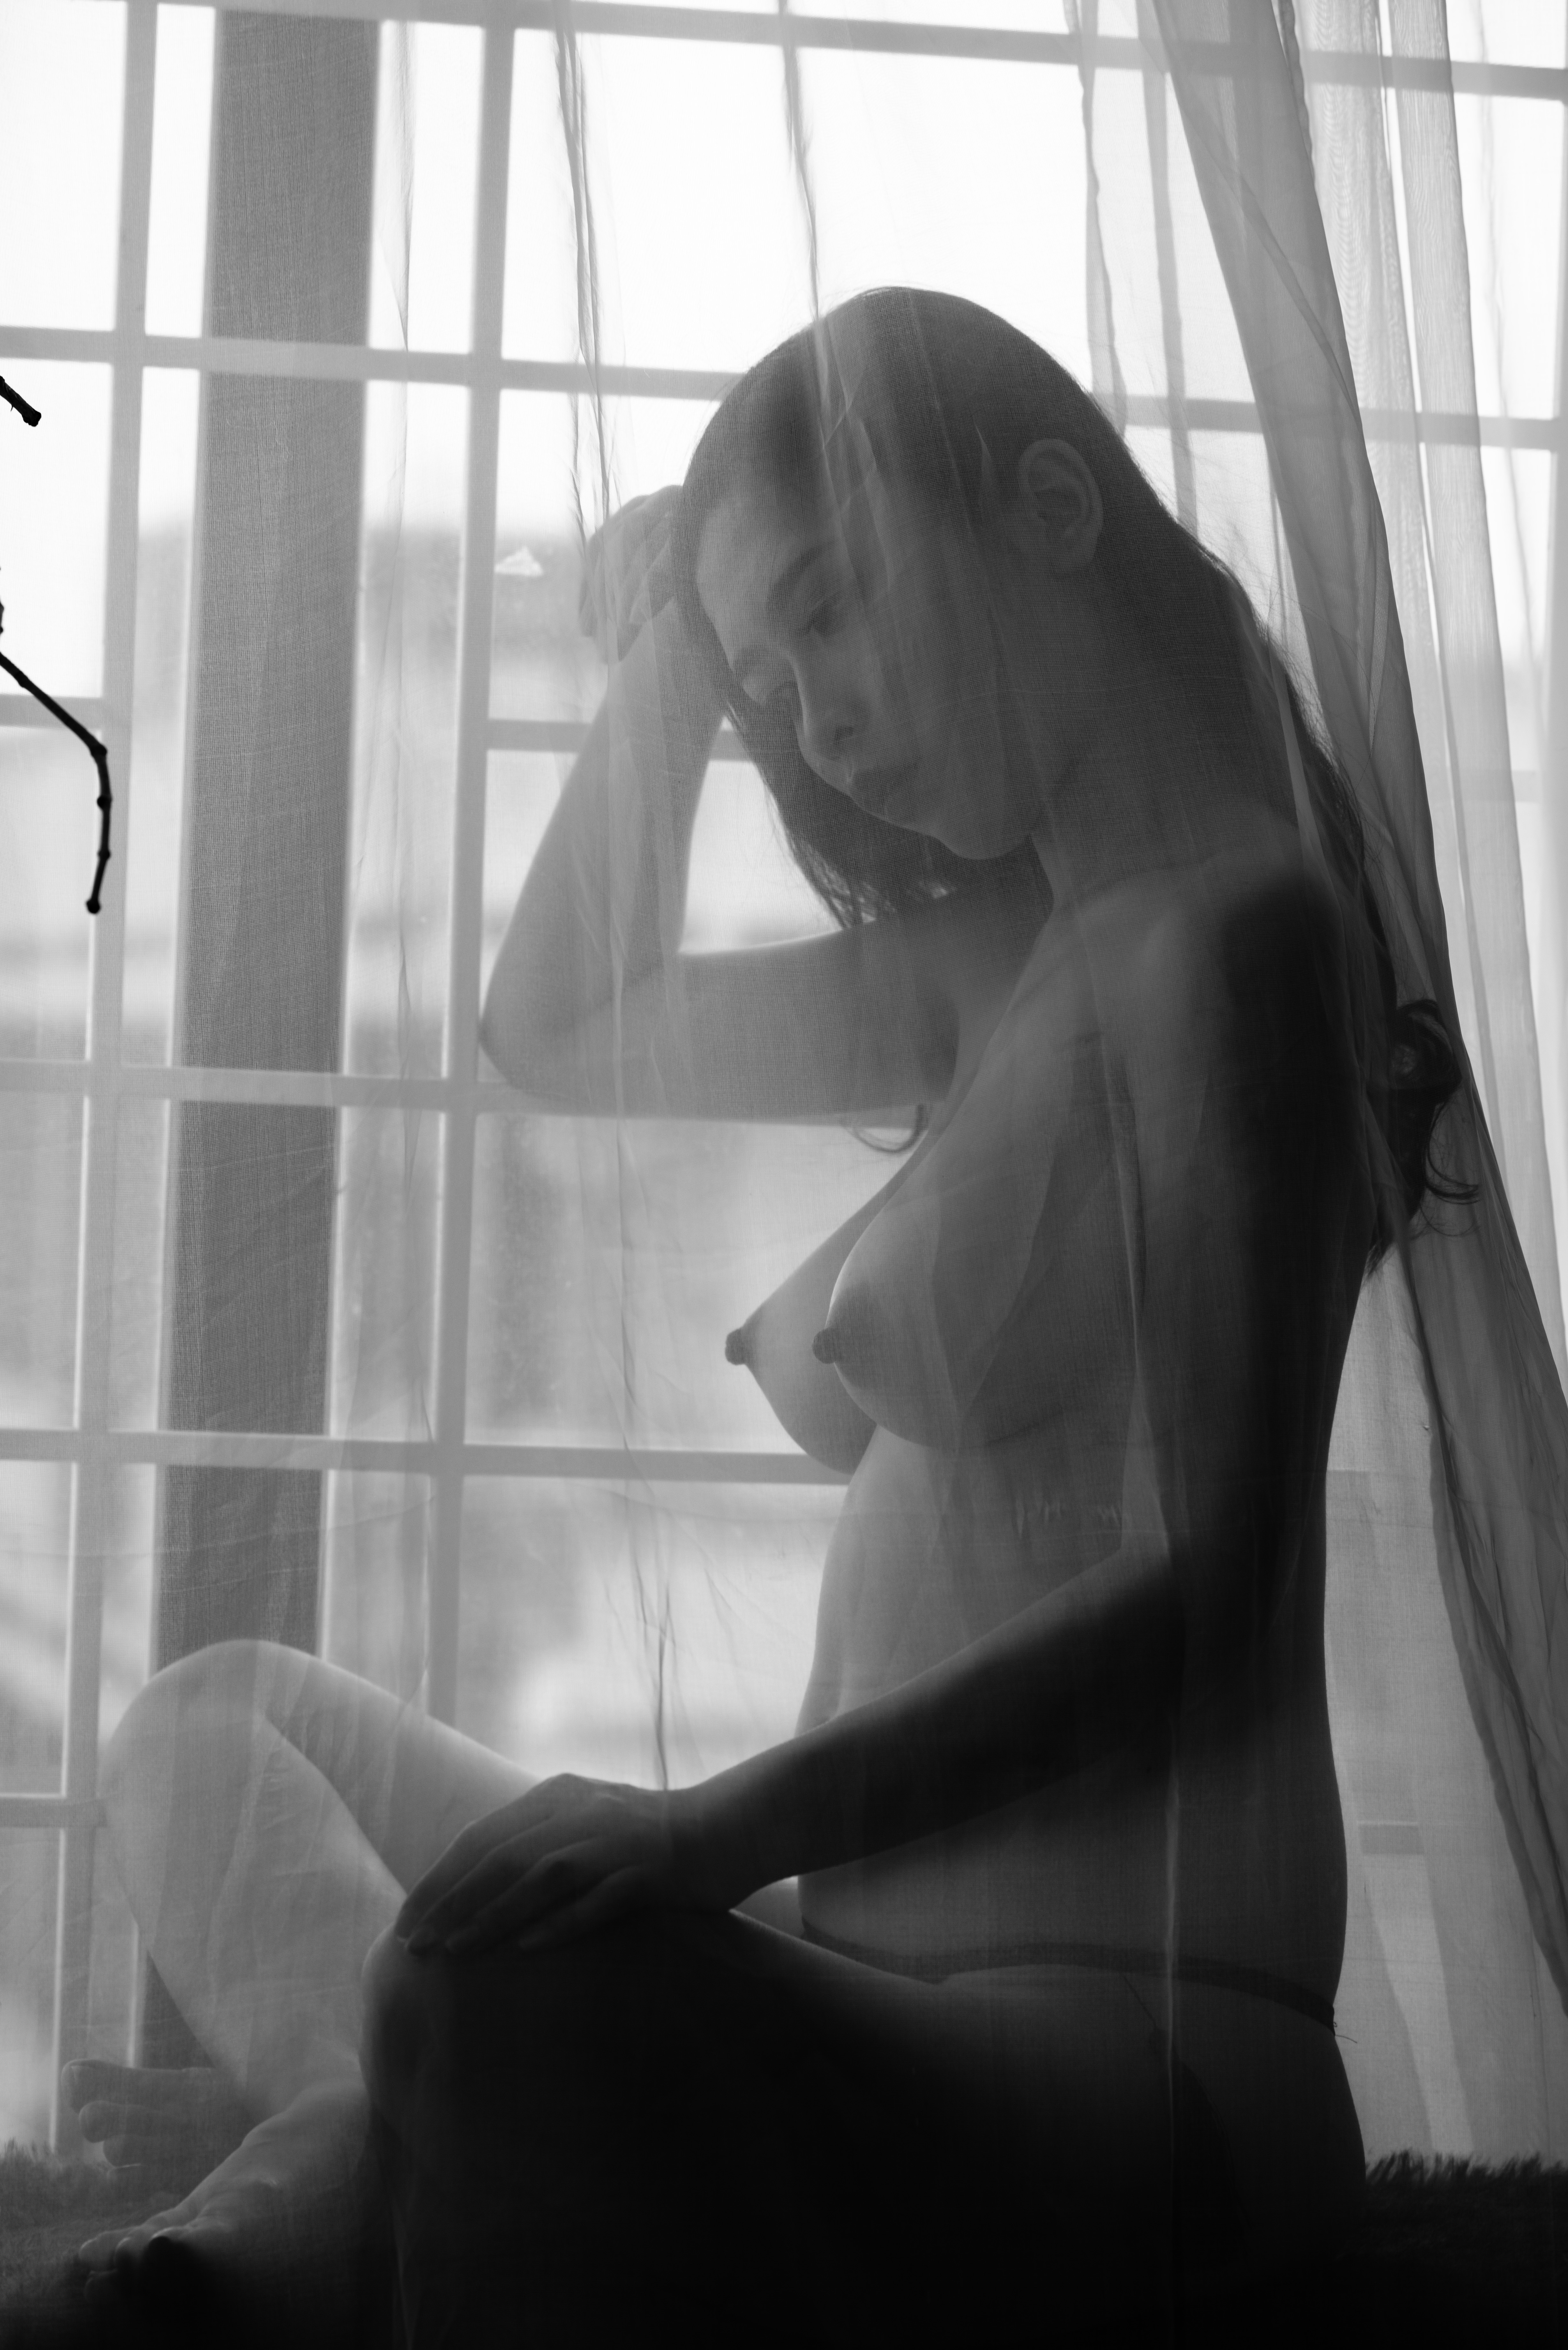
light, black and white, woman, hair, white, photography, window, wall, portrait, sitting, studio, indoor, asia, black, monochrome, sculpture, women, photograph, blinds, beauty, image, vietnam, monochrome photography, human positions, art model